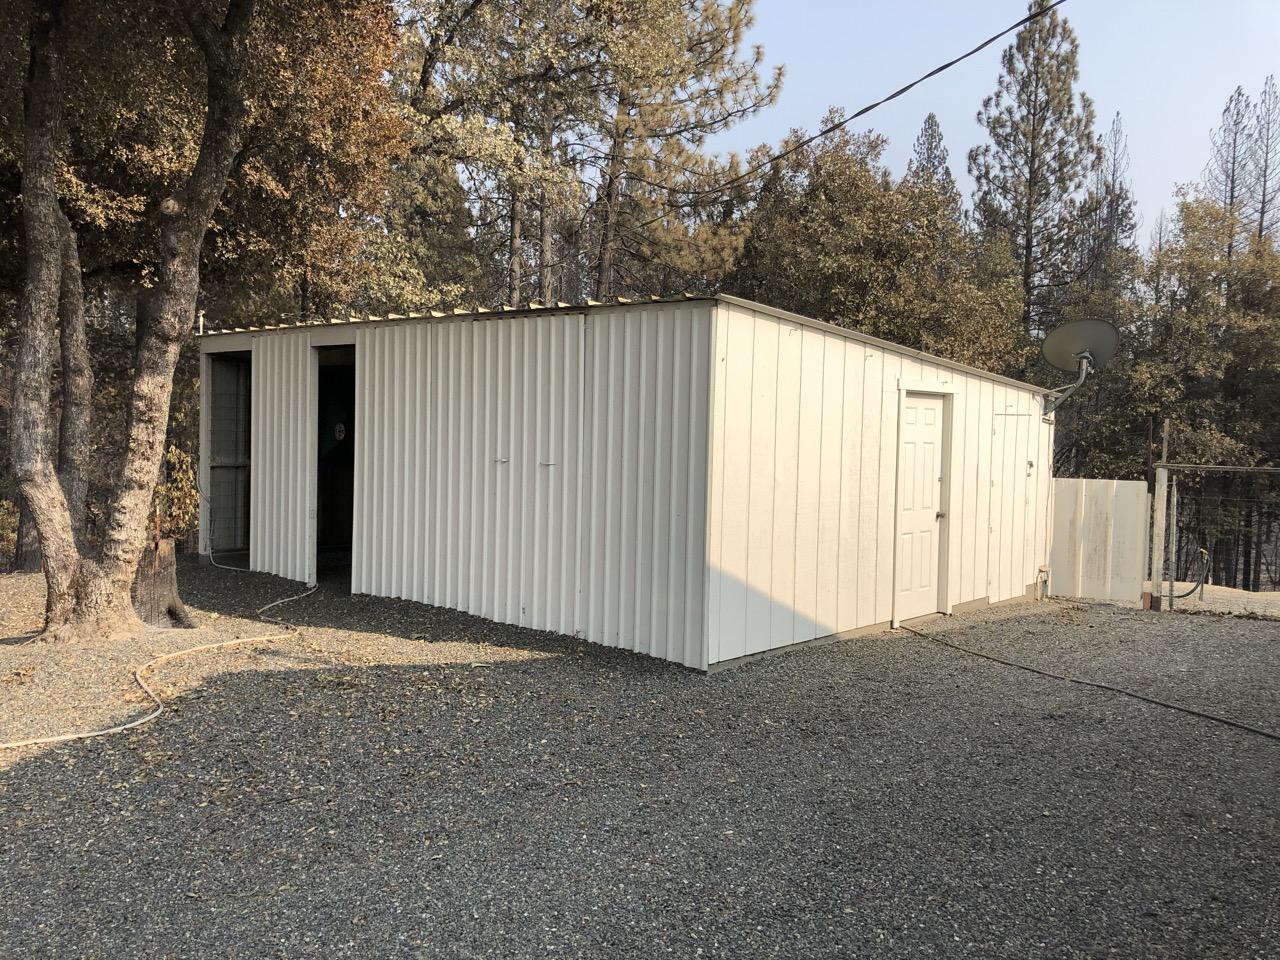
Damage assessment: no_damage